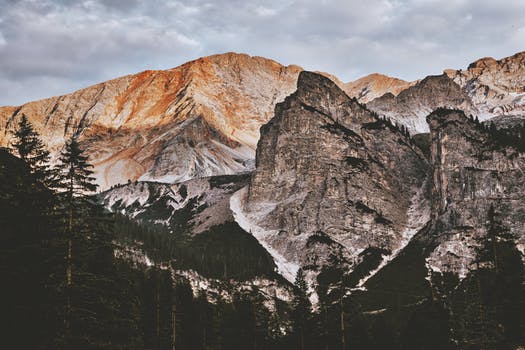
Label: No Watermark